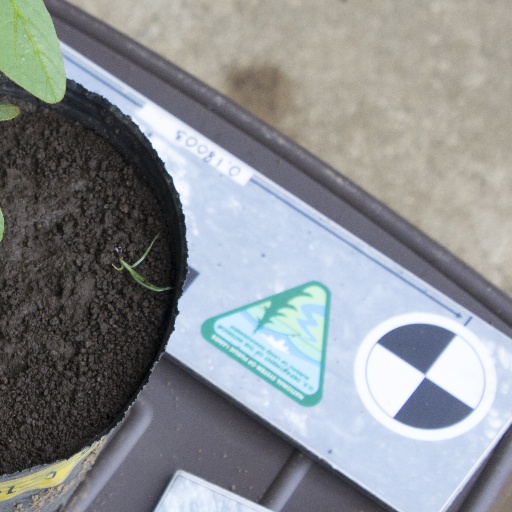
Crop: soybean